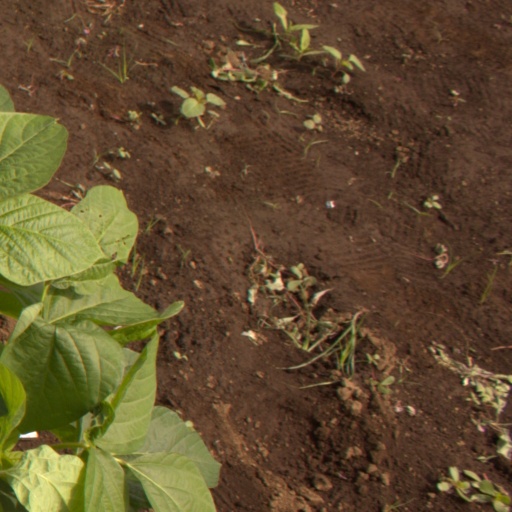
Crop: soybean